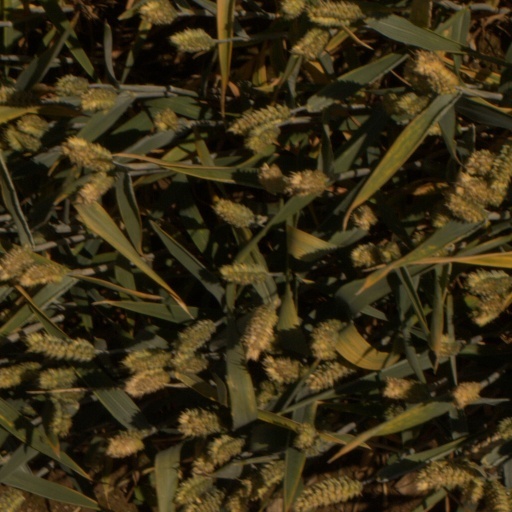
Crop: wheat